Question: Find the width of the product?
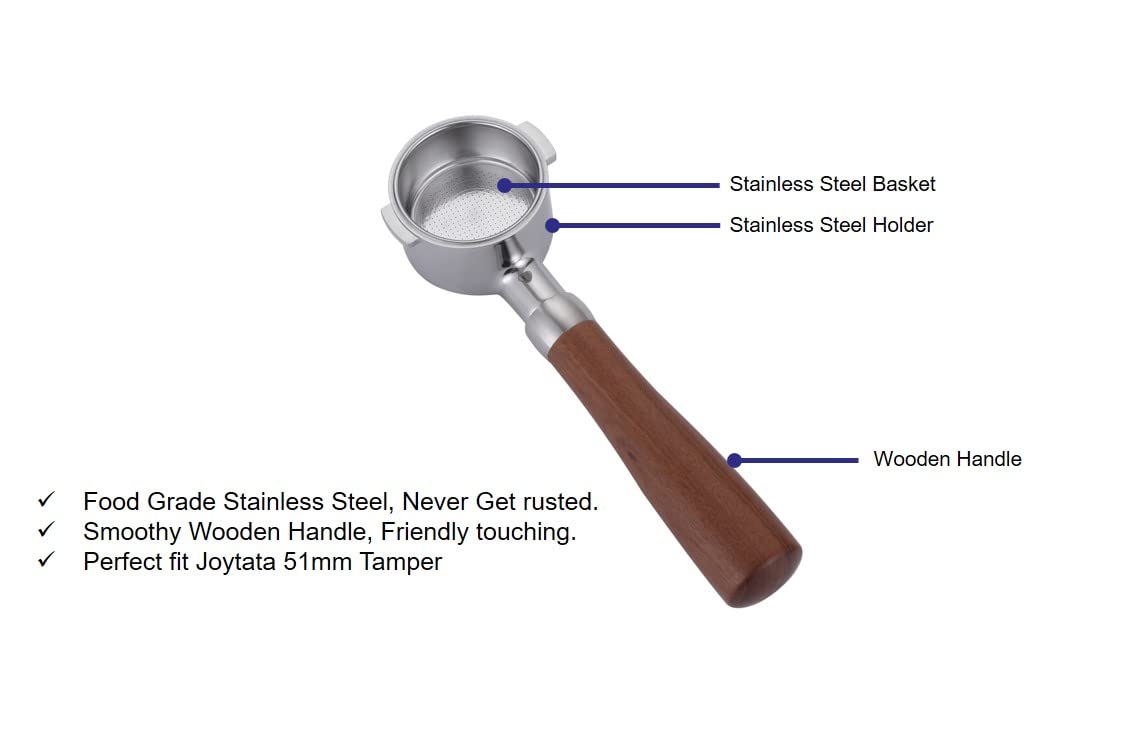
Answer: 51.0 millimetre